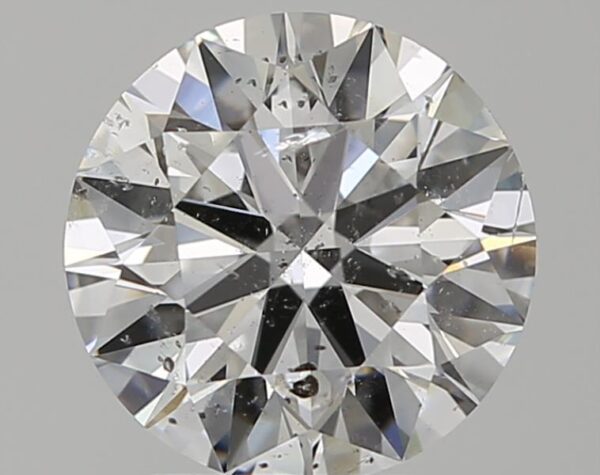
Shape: round
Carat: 1.96
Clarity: SI2
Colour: F
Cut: EX
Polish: EX
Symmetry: EX
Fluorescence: N
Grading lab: GIA
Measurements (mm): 8.04 x 8.07 x 4.94